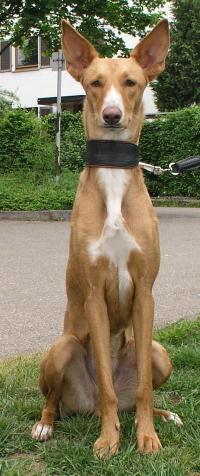
Ibizan_hound